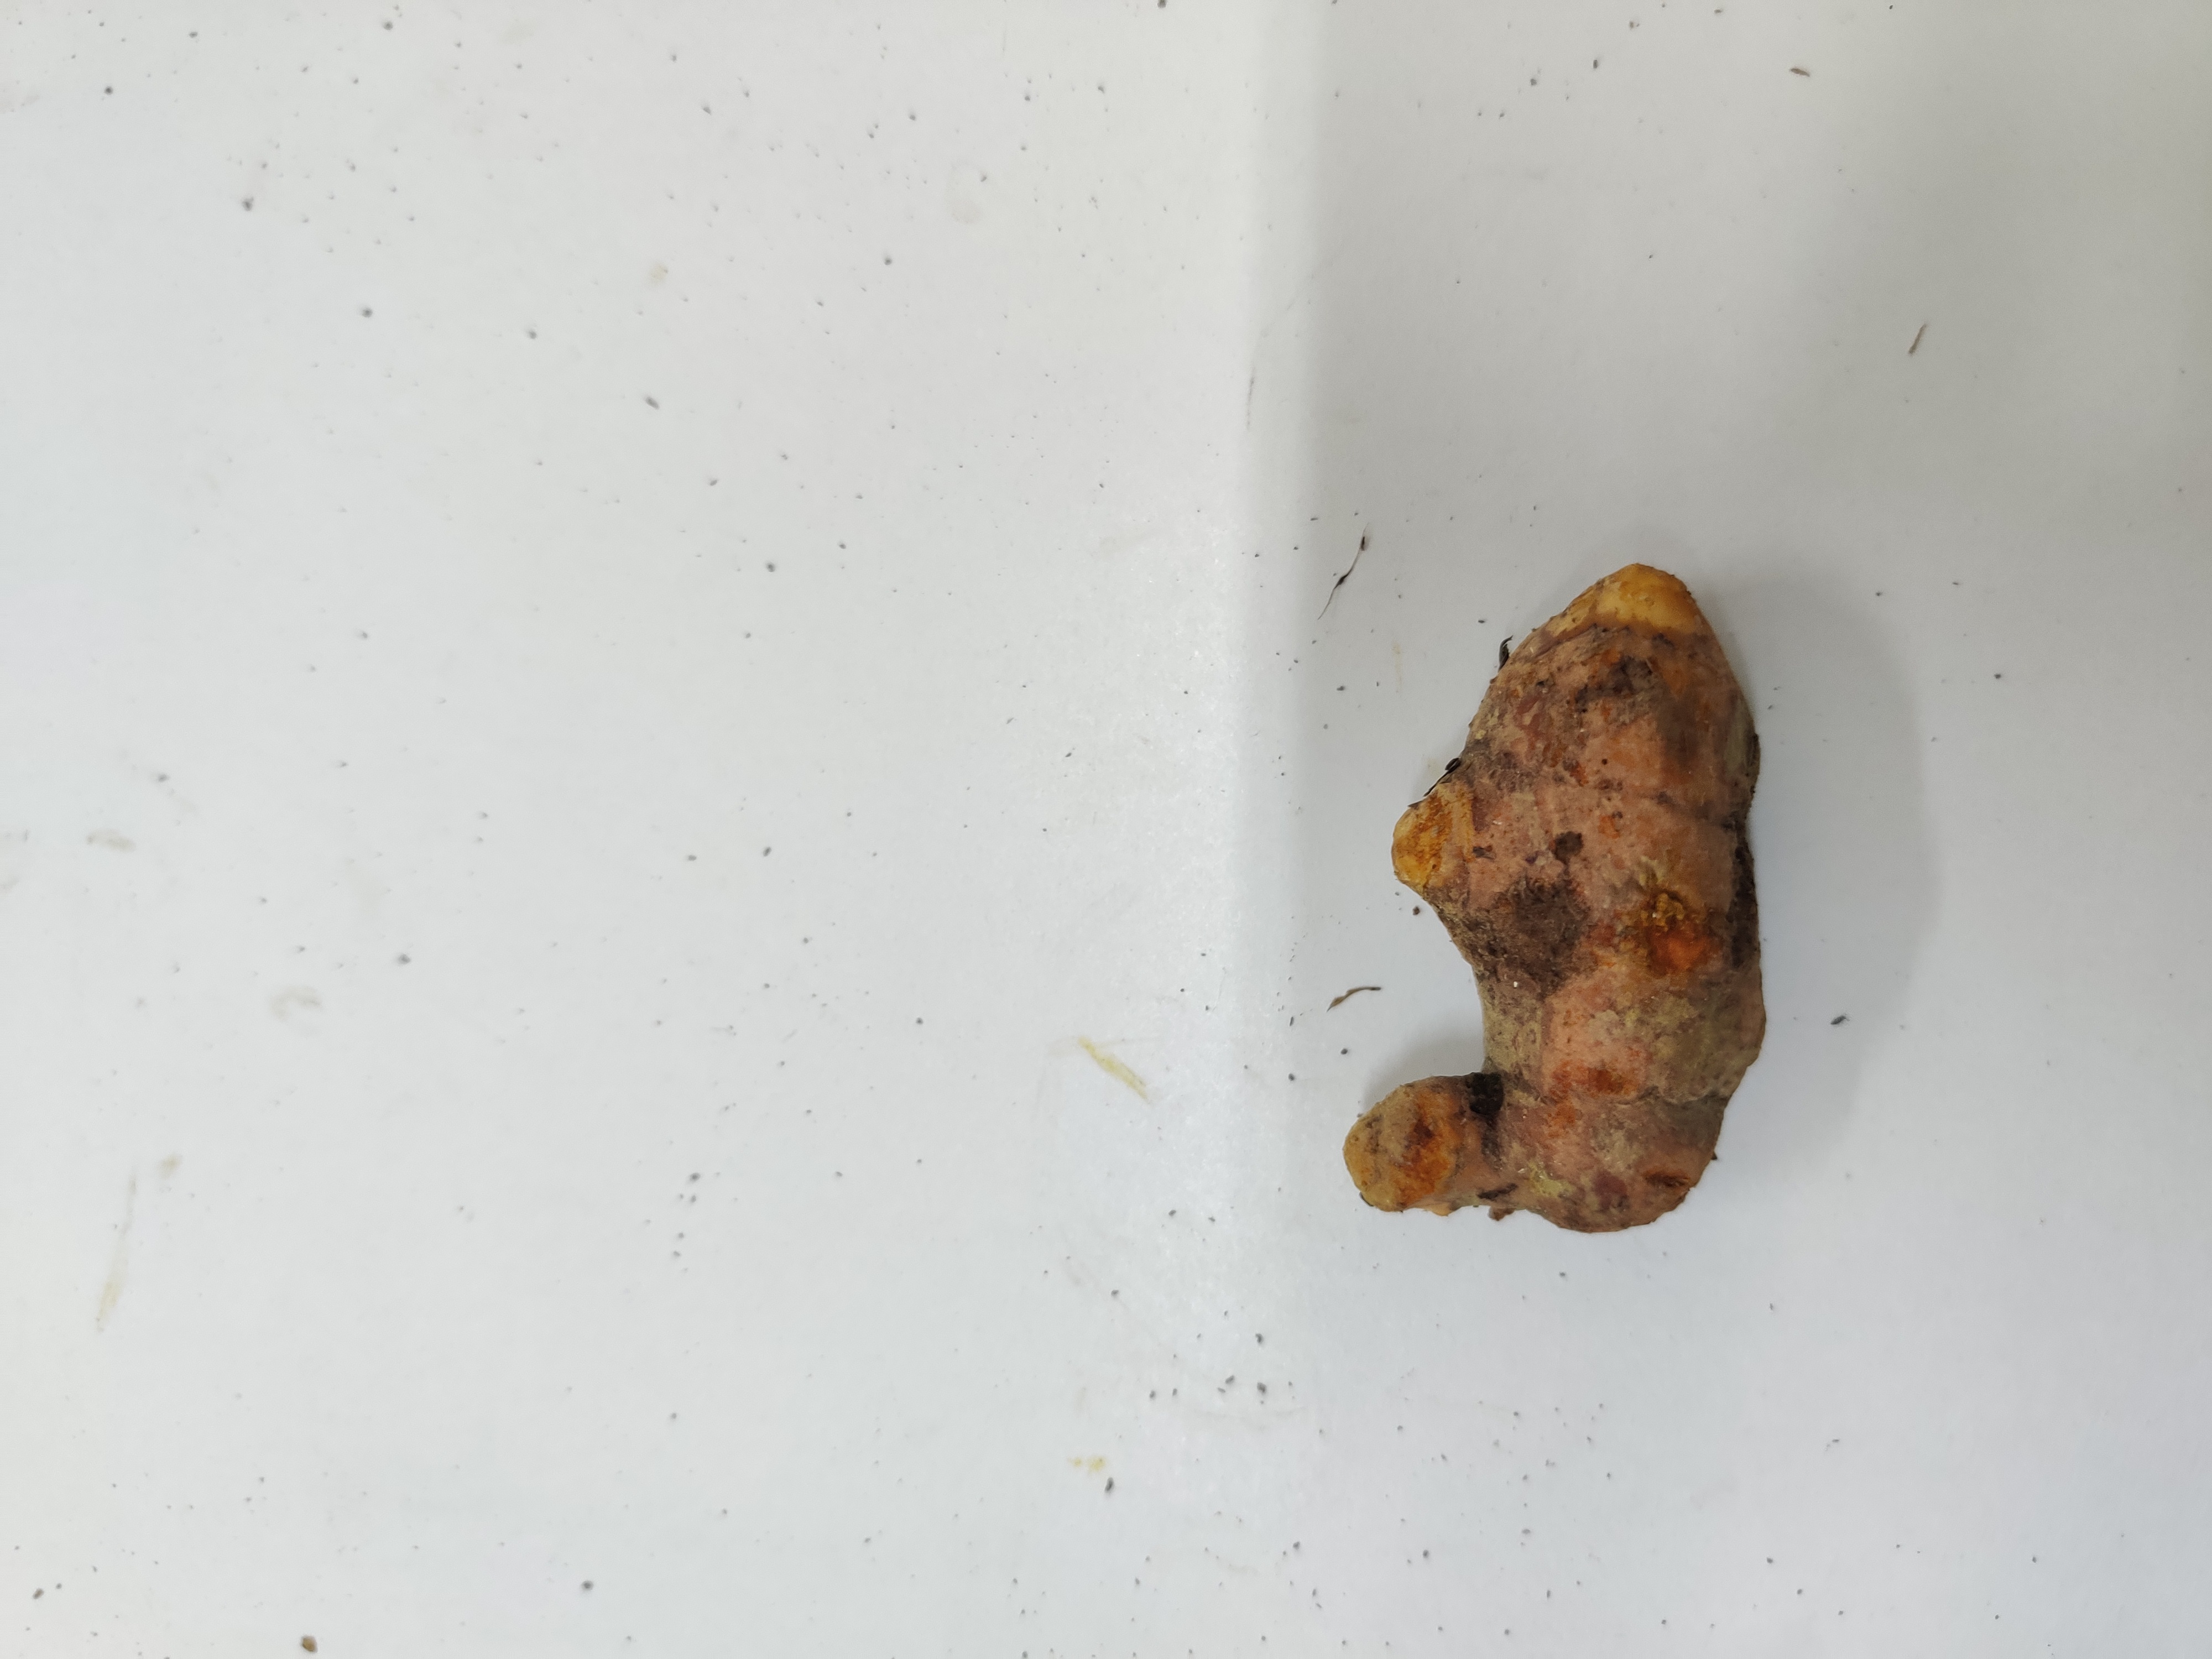
Crop: Turmeric
Condition: Fresh